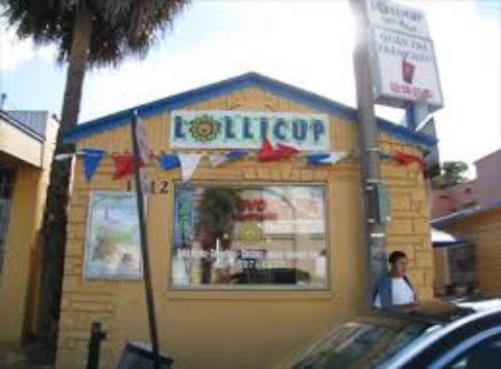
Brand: lollicup coffee & tea
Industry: Food